Hill of Fiddes stone circle

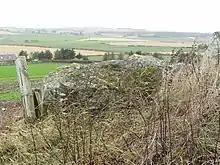
The recumbent stone

Hill of Fiddes stone circle is a ruined recumbent stone circle situated near Ellon, Aberdeenshire. Only two of the stones, including the recumbent stone, remain. The stones now form part of a field wall. The diameter of the original stone circle had a diameter of approximately .